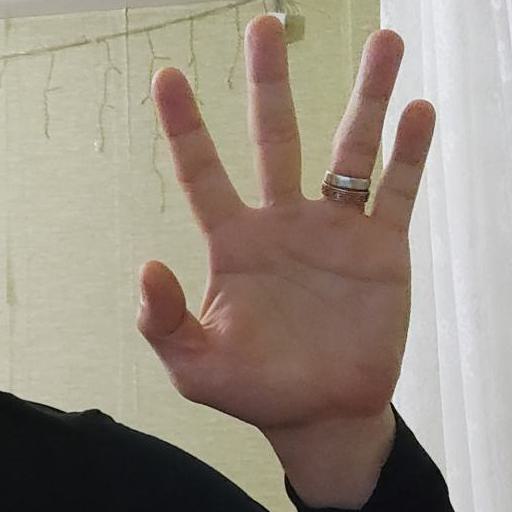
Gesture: palm